East District, Hsinchu

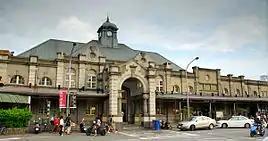
Hsinchu railway station

The Taiwan Railway Administration serves East District via four stations: Hsinchu, North Hsinchu, Shibo and Xinzhuang. Taiwan High Speed Rail also passes through the eastern part of East District, but no station is currently planned.